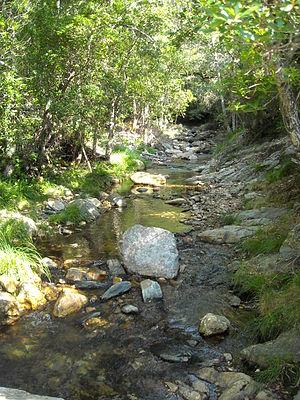
La sierra de Francia est un contrefort du Système central dans la province de Salamanque, Castille-et-León, Espagne. Il s'agit d'une comarque avec un fort patrimoine historique. Ses limites ne correspondent pas à une administration territoriale stricte.